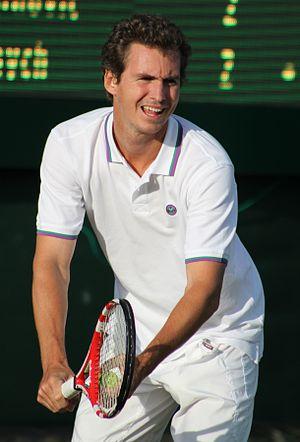
Jan Hernych, né le 7 juillet 1979 à Prague, est un joueur de tennis professionnel tchèque.